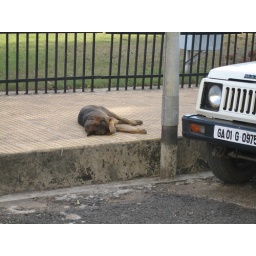
dog in game of hide and seek with white car